Hammersley–Clifford theorem

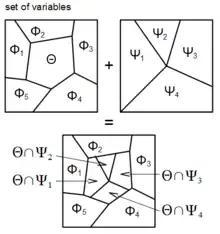
Lemma 1 provides a means for combining factorizations as shown in this diagram. Note that in this image, the overlap between sets is ignored.

Let formula_14 denote the set of all random variables under consideration, and let formula_15 and formula_16 denote arbitrary sets of variables. (Here, given an arbitrary set of variables formula_17, formula_17 will also denote an arbitrary assignment to the variables from formula_17.)